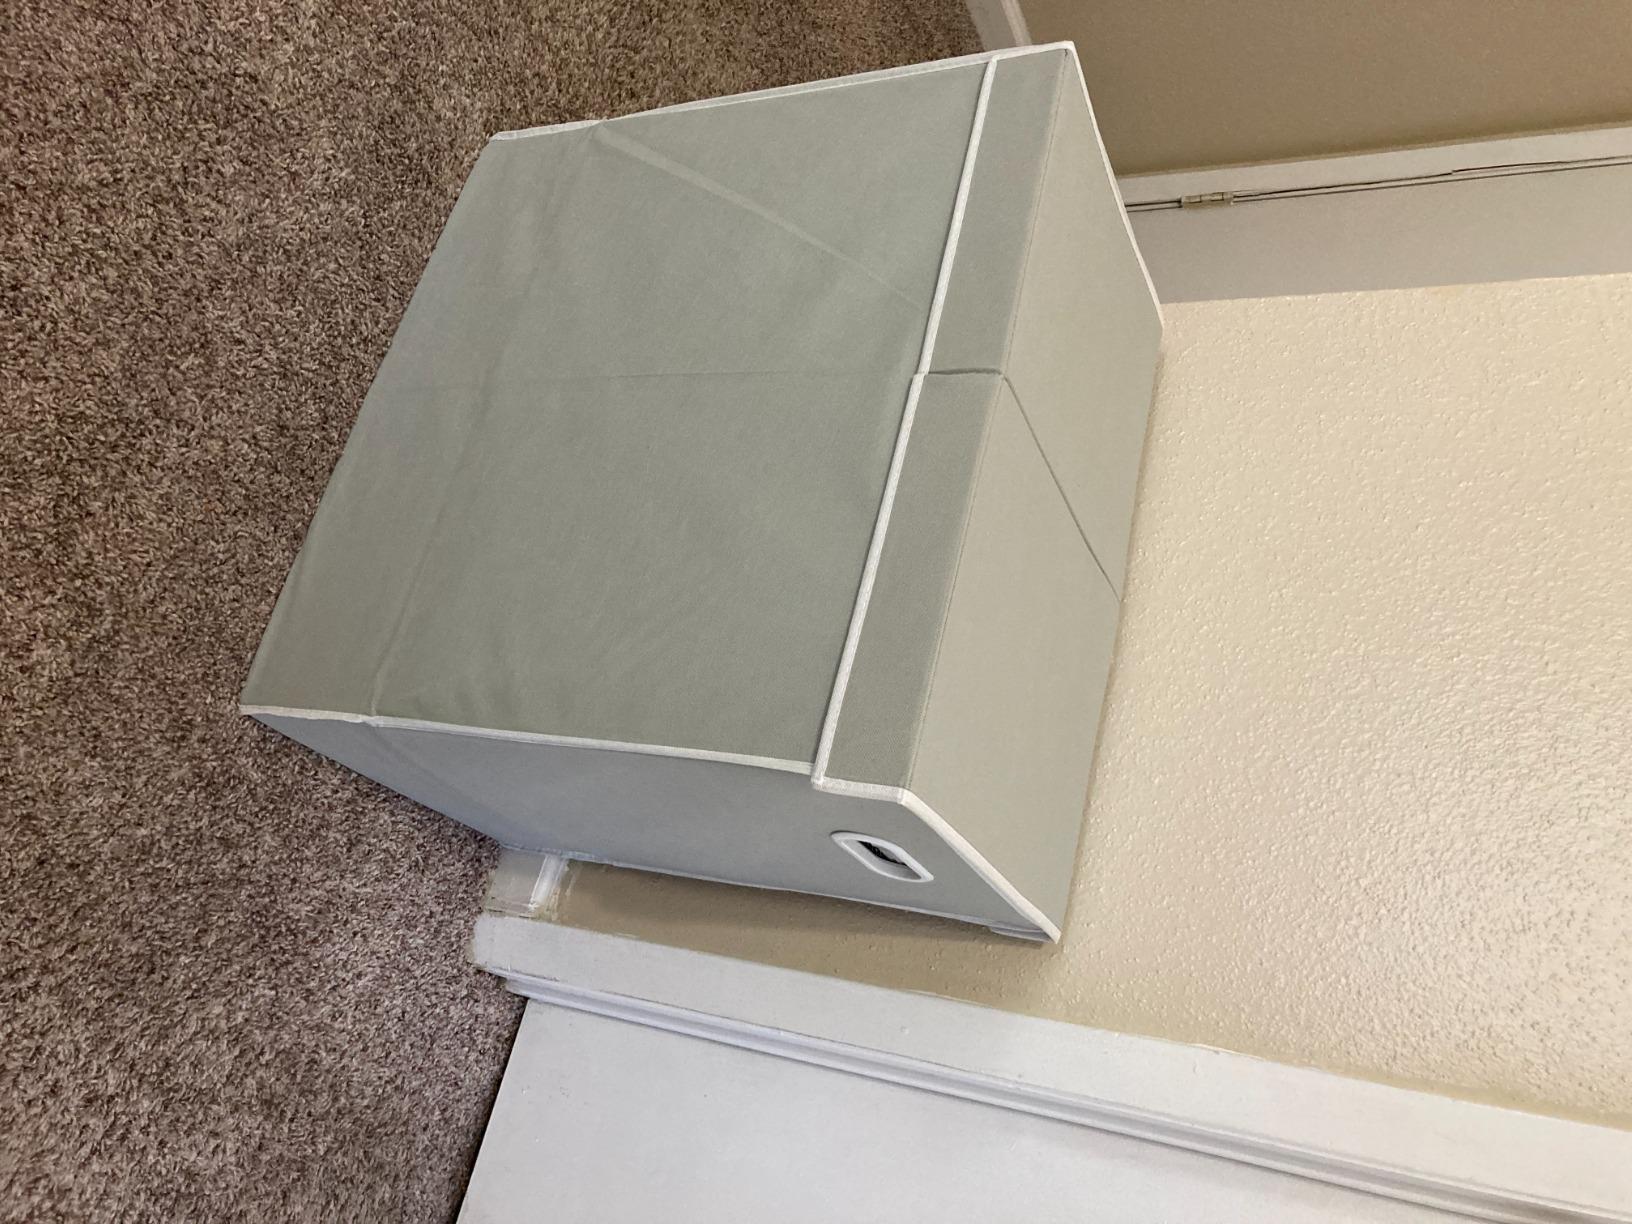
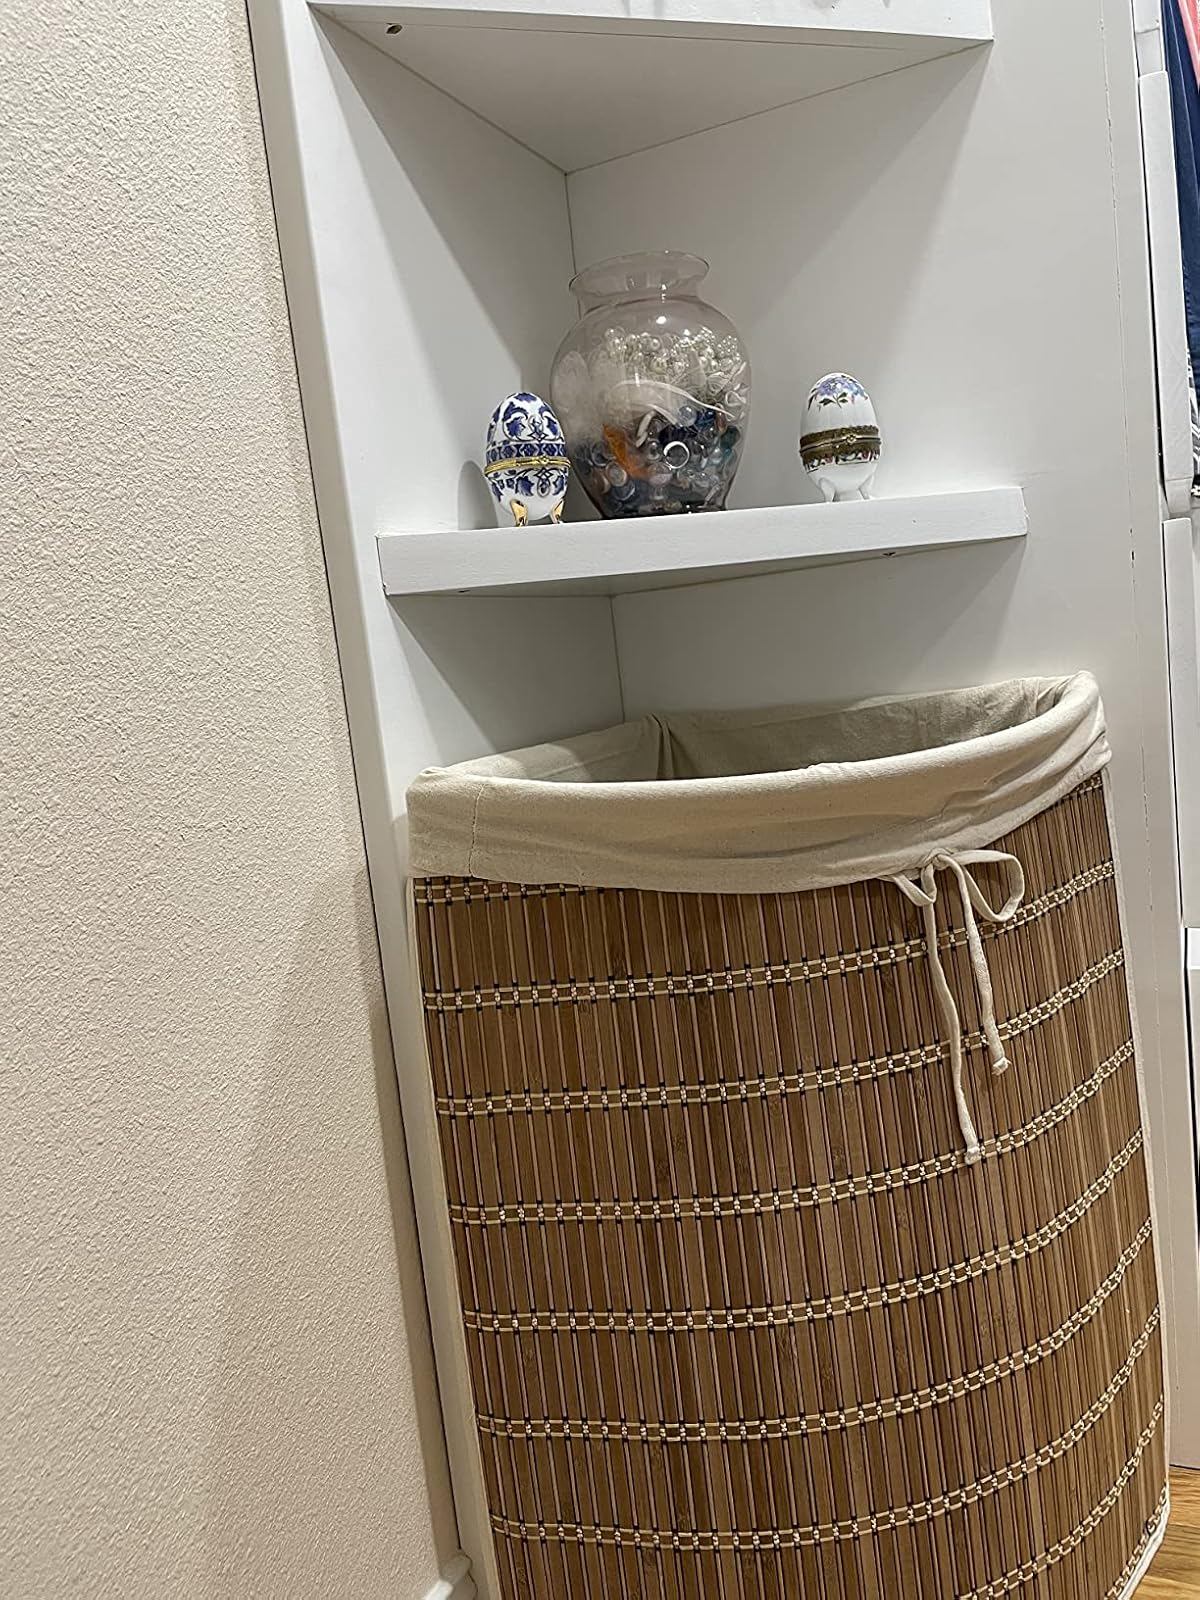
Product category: items_hamper
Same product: no